The Ballad of Yoel Moshe Salomon

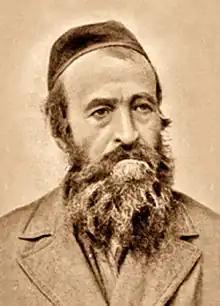
Yoel Moshe Salomon

Yoram Taharlev was inspired to write "The Ballad of Yoel Moshe Salomon" after reading the account of the founding of Petah Tikva in Avraham Yaari's "Memories of the Land of Israel" (1947). That account was grounded in the version of events provided by Yoel Moshe Salomon's son Tuviah for the Petah Tikva 50th Anniversary Commemorative volume of 1929.